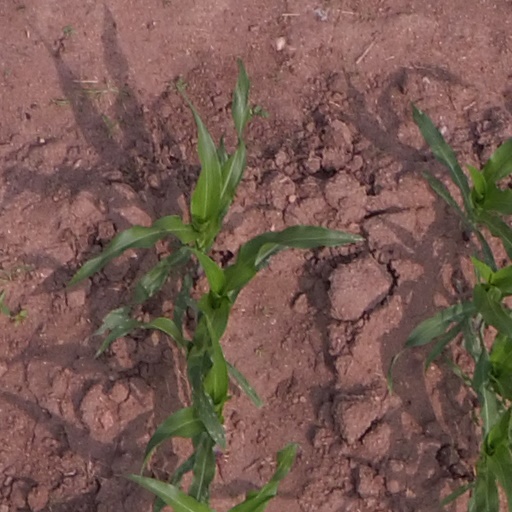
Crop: maize; corn